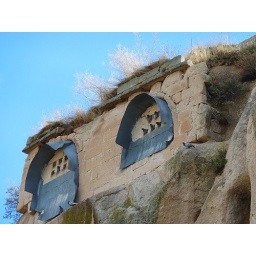
Pigeons in pigeon houses